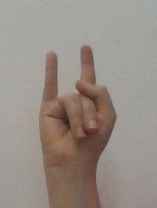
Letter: la